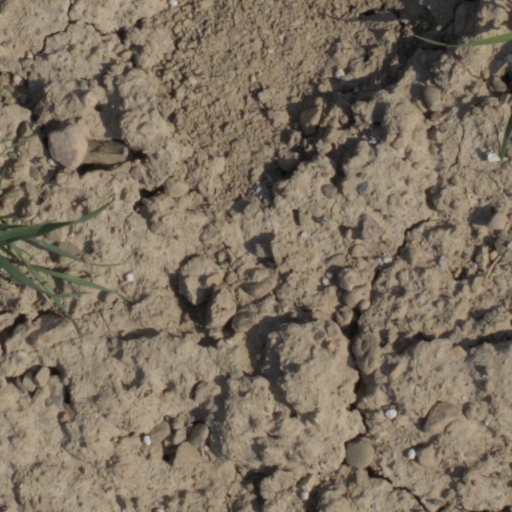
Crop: wheat